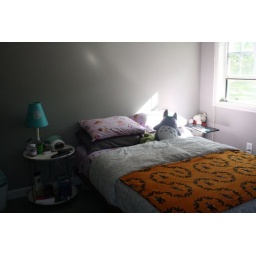
Just realized the cat knocked poor bulldog in between the table and the wall..